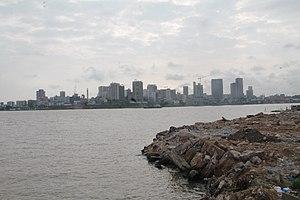
La belle ville d'Abidjan vue du coté de Blauckauss